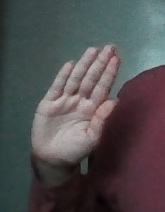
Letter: seen